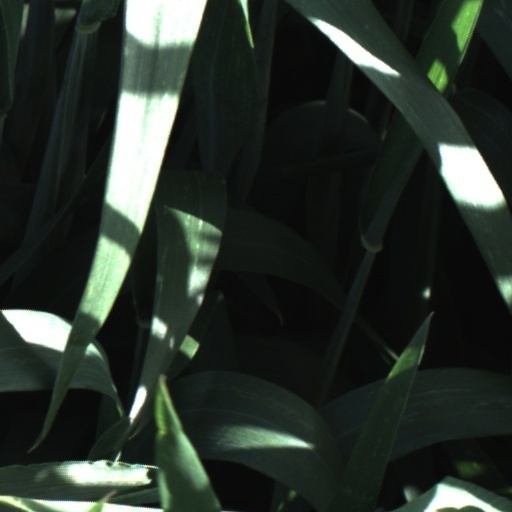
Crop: wheat